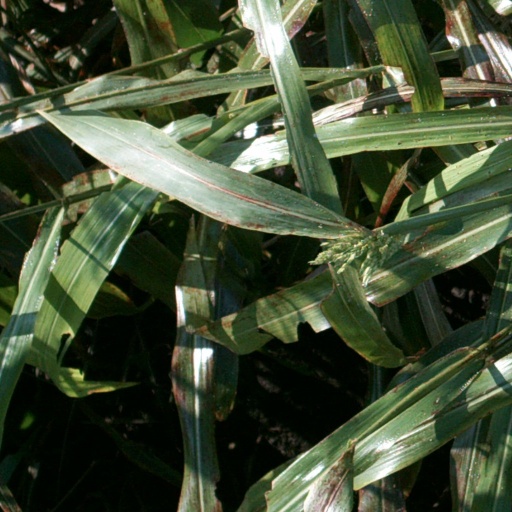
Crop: sorghum